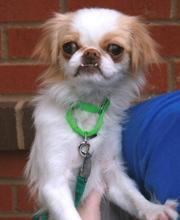
Japanese_spaniel